San Cristóbal, Táchira

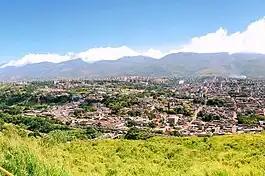
San Cristóbal panorama

The city was severely damaged by the Earthquake of Cúcuta (also known as Earthquake of the Andes) in 1875. The city is located on the Pan-American Highway.